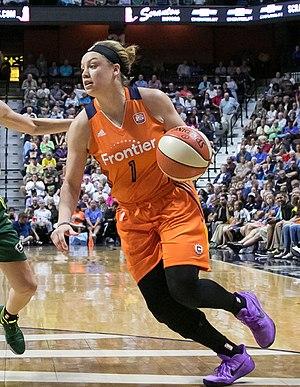
Rachel Banham, née le 15 juillet 1993 à Lakeville, est une joueuse américaine de basket-ball.